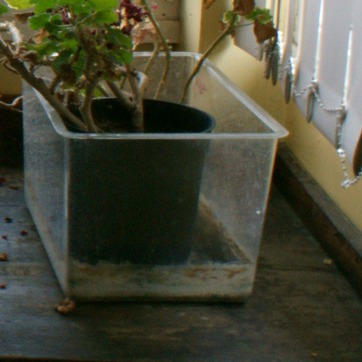
Material: plastic